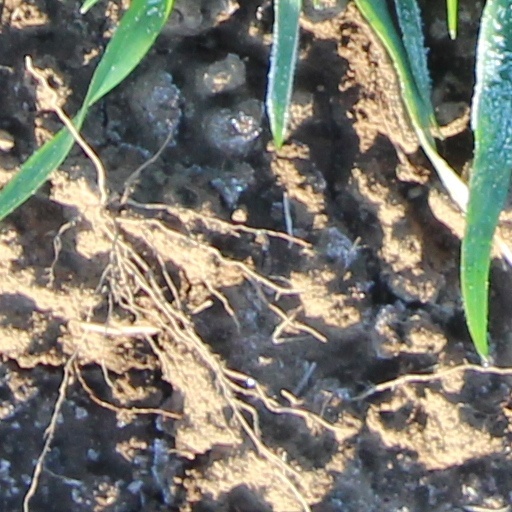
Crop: wheat